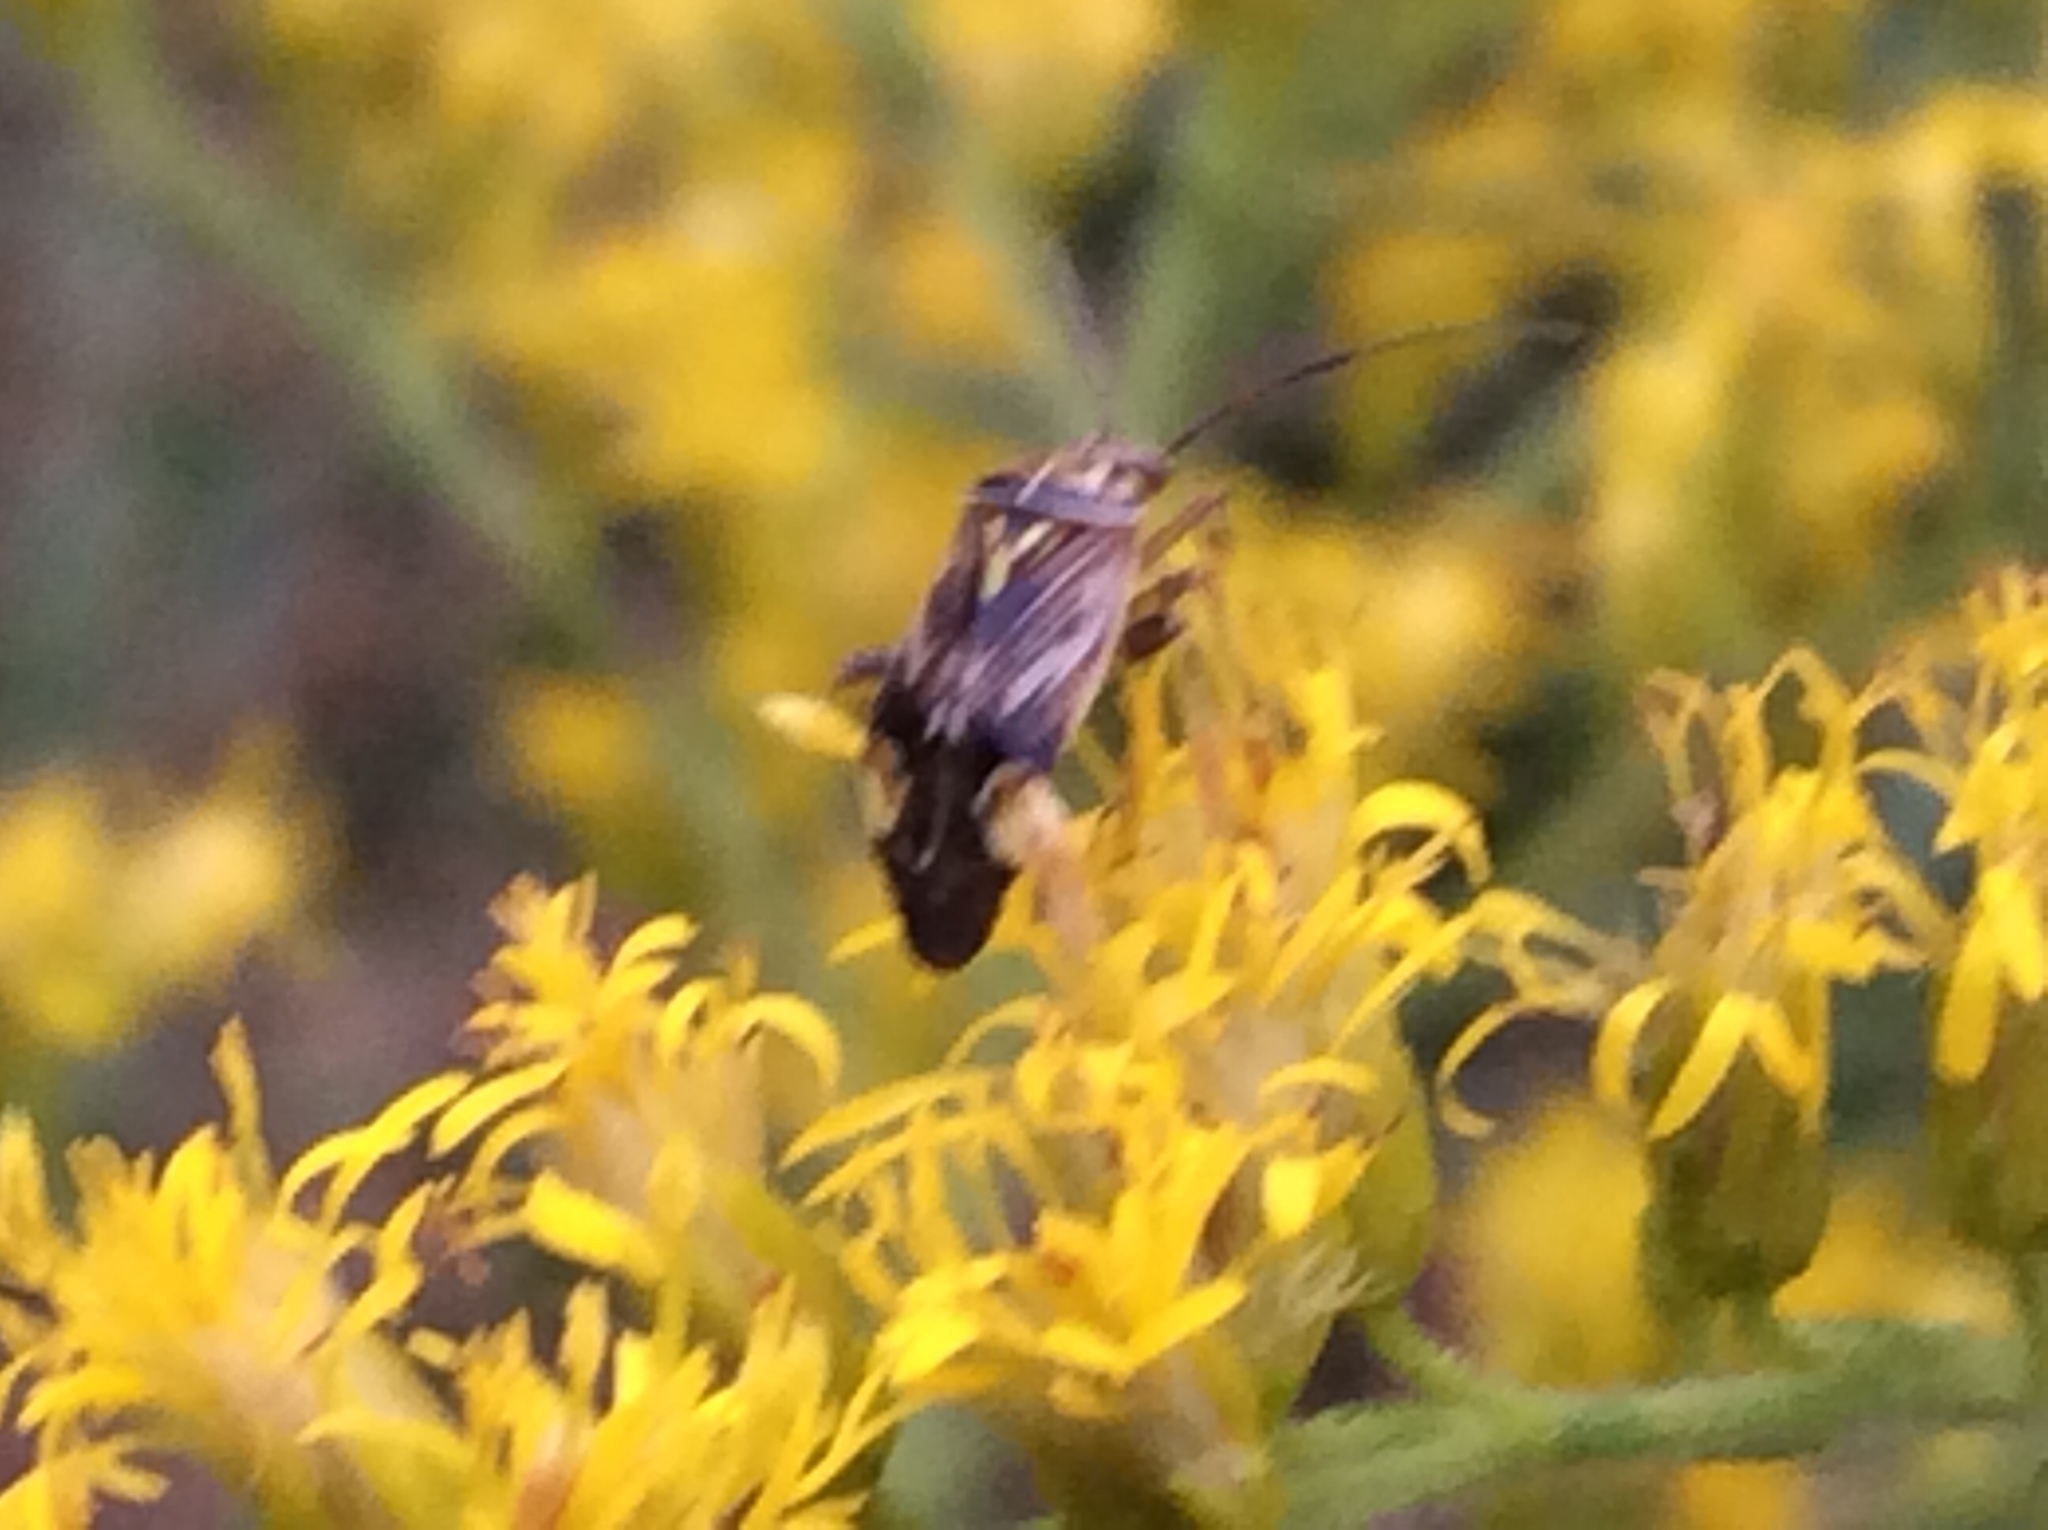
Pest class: lygus_bug